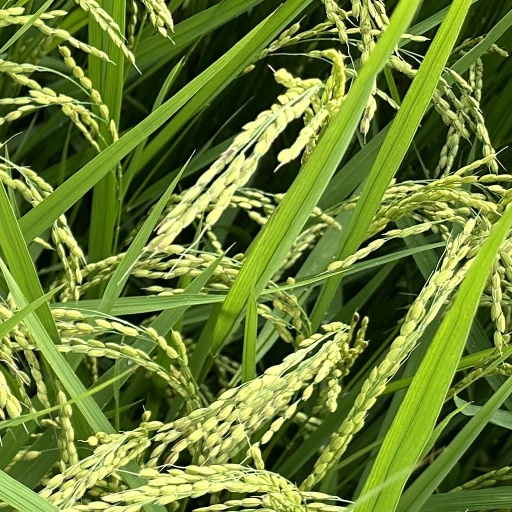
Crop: rice